United Nations Security Council Resolution 1459

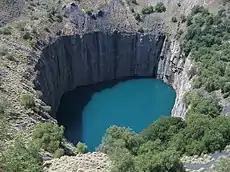
The Kimberley Mine or "Big Hole" in Kimberley, South Africa

United Nations Security Council resolution 1459, adopted unanimously on 28 January 2003, after recalling resolutions 1173 (1998), 1295 (2000), 1306 (2000), 1343 (2001), 1385 (2001) and 1408 (2002) concerning the illicit trade in diamonds, the Council expressed support for the Kimberley Process Certification Scheme (KPCS).